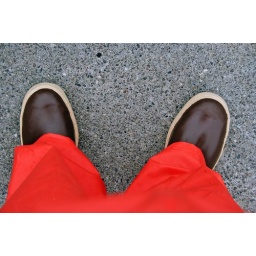
fishin in the silver salmon derby